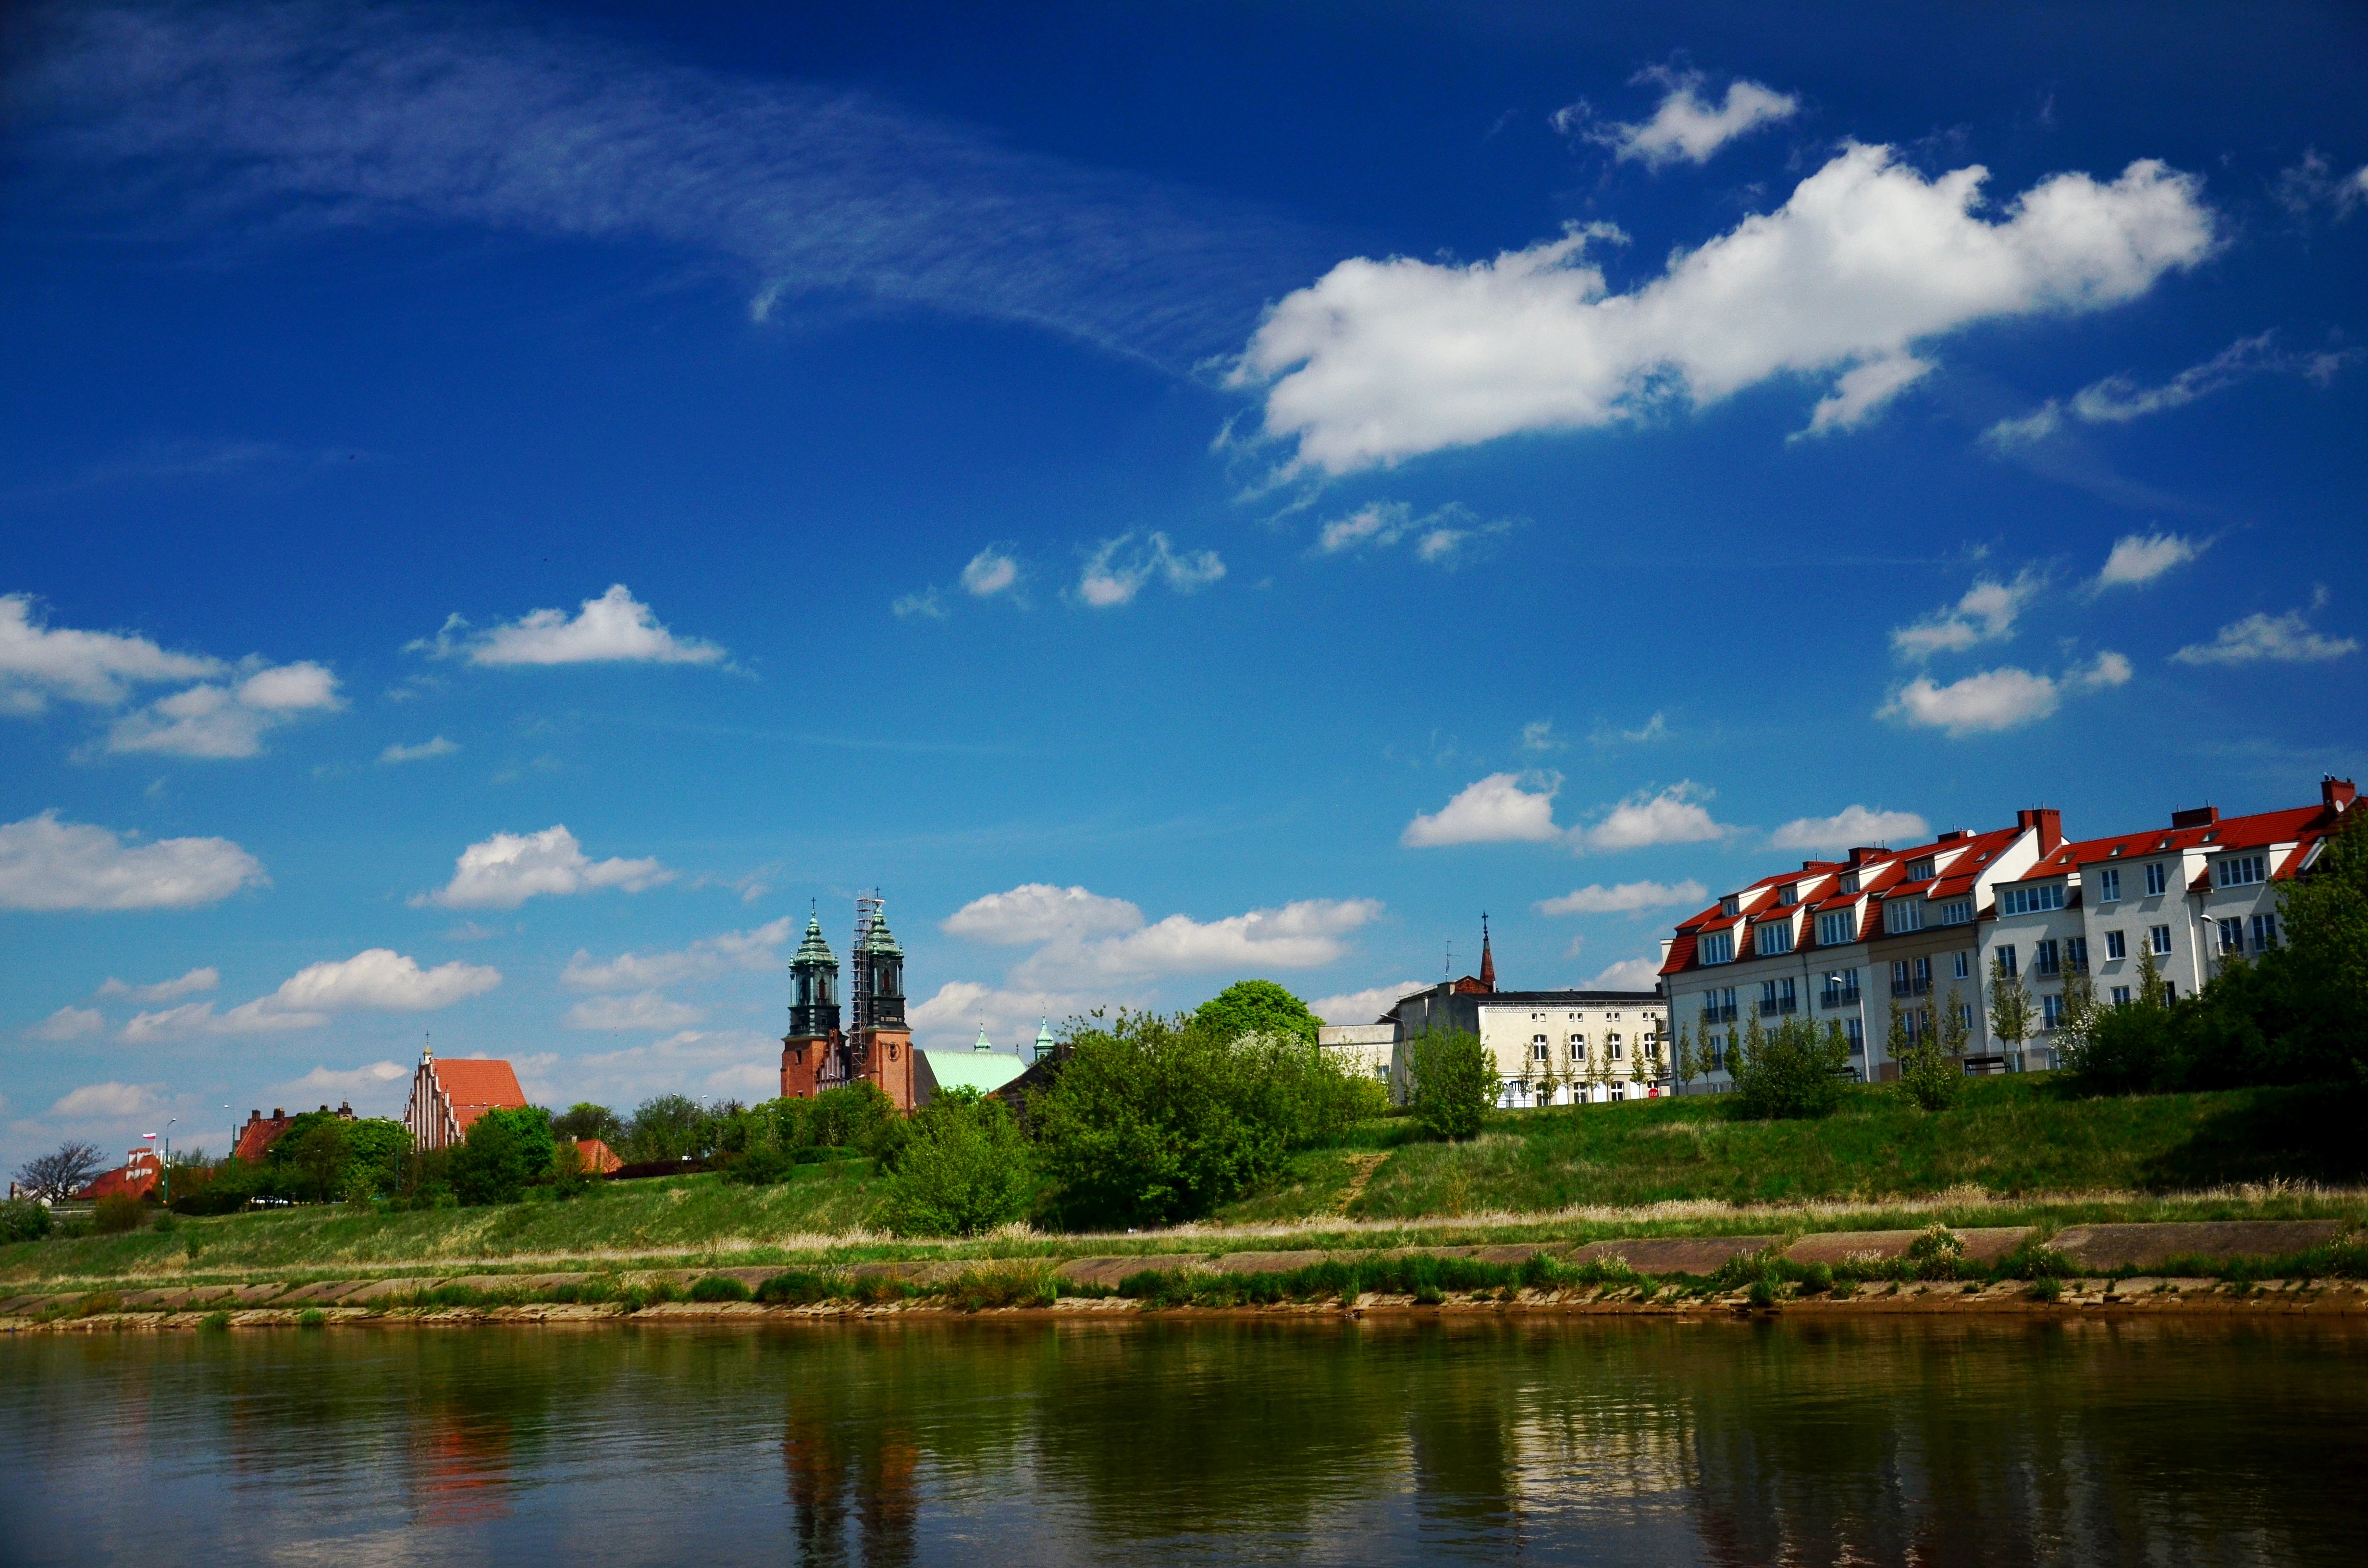
water, cloud, architecture, sky, skyline, view, city, urban, river, cityscape, panorama, downtown, travel, dusk, panoramic, reflection, tower, scenery, landmark, reservoir, waterway, district, scene, historical, city skyline, urban city